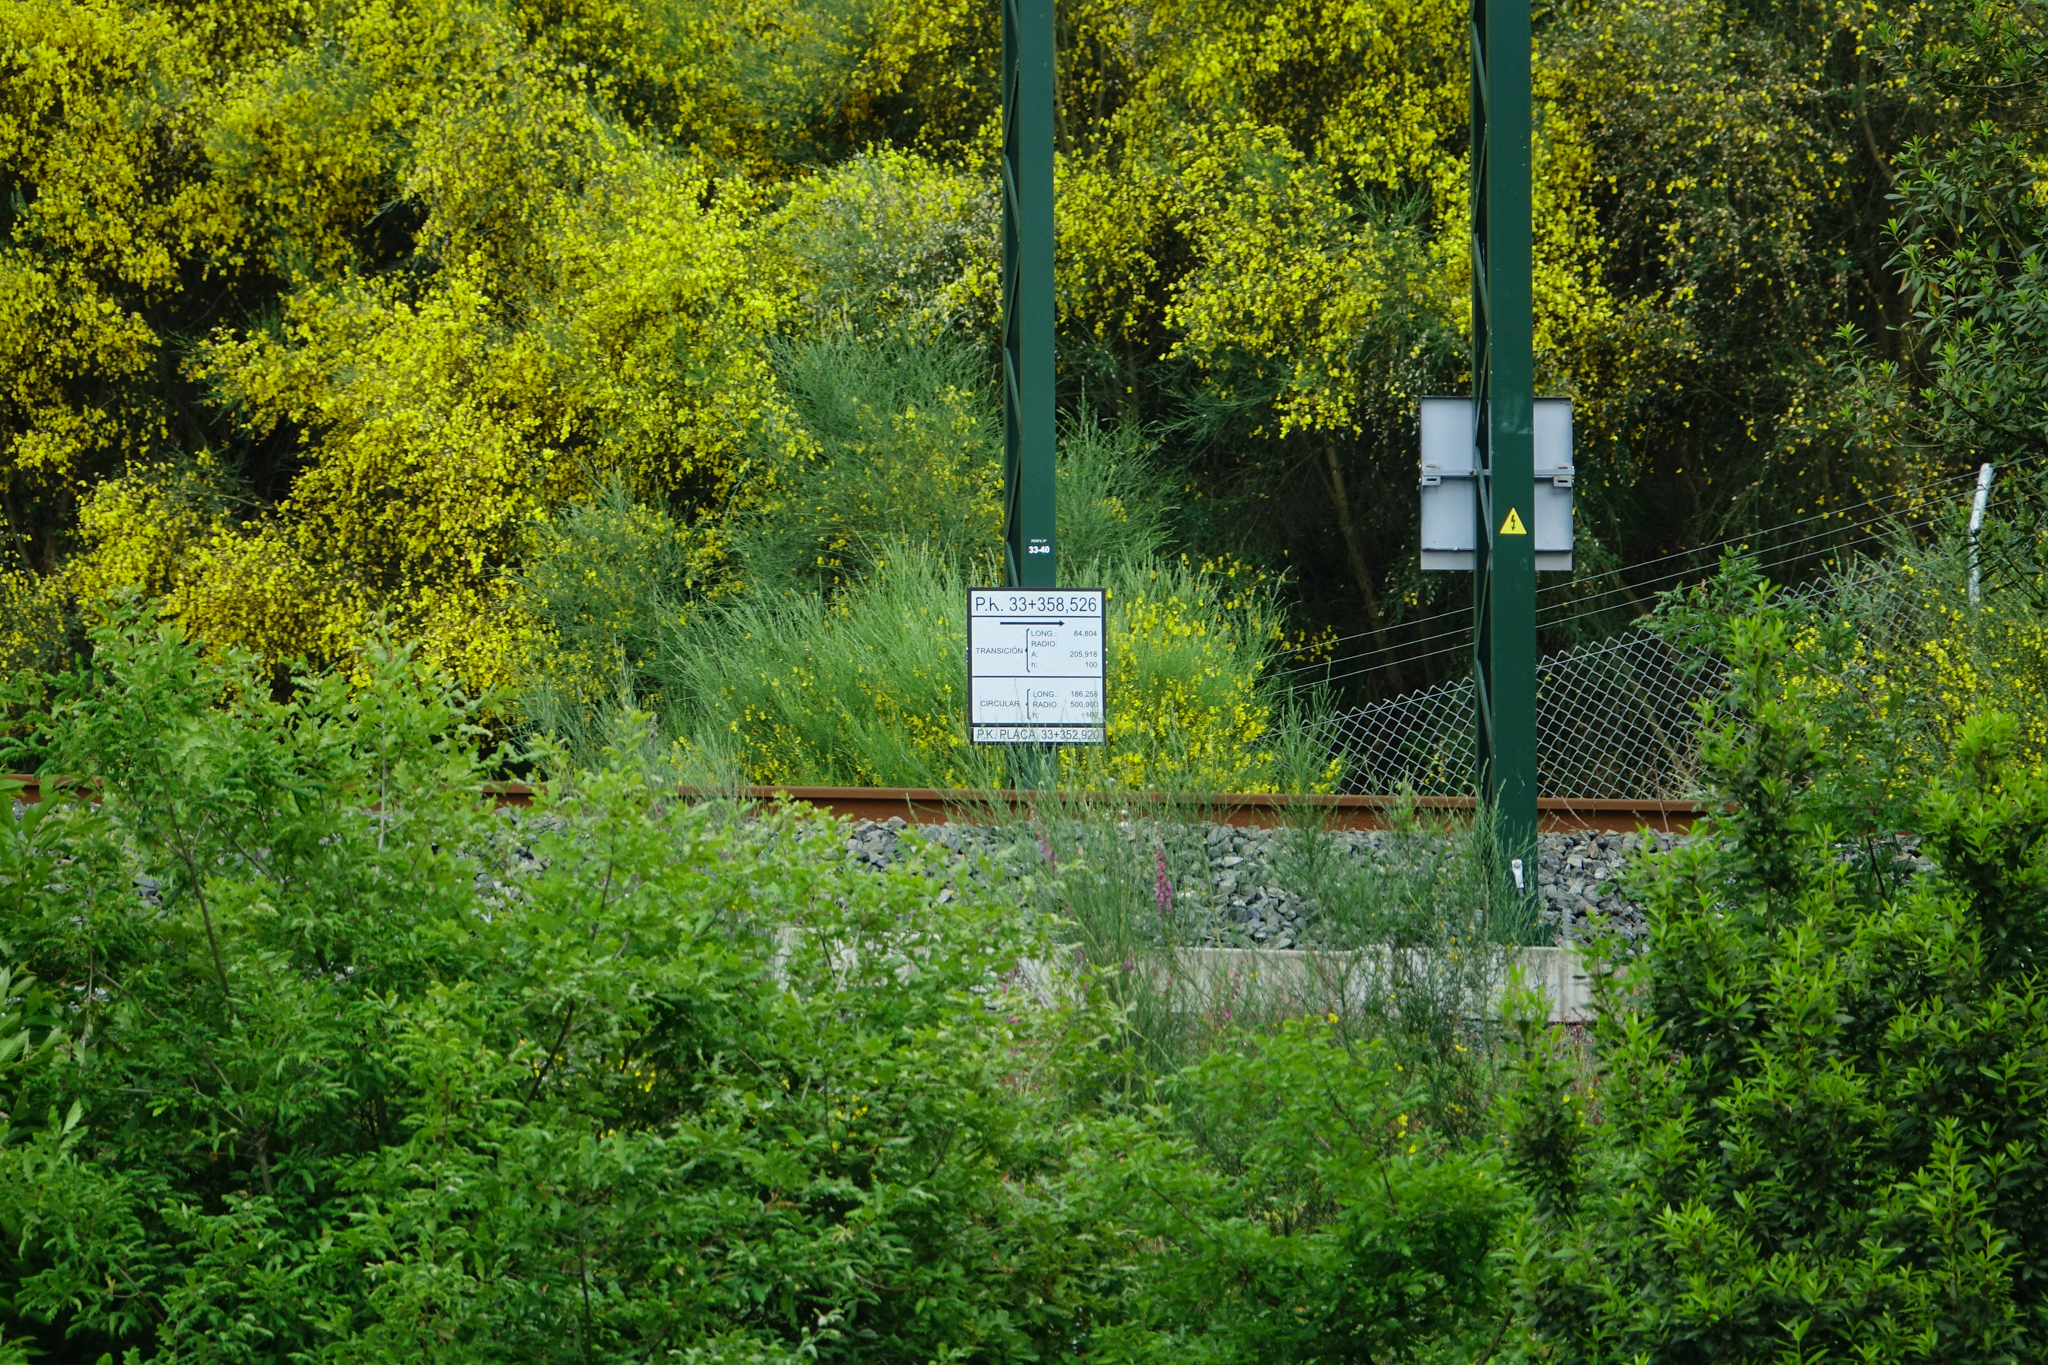
tree, nature, forest, grass, plant, lawn, meadow, leaf, flower, green, autumn, park, backyard, botany, garden, shrub, woodland, habitat, yard, ecosystem, ggl1, gaby1, xovesphoto, sonydscrx10iii, sonyrx10iii, rx10iii, rx10m3, rural area, natural environment, woody plant